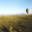
Label: plain